Double Helix Nebula

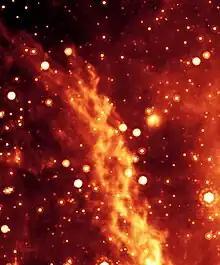
Spitzer Space Telescope image with artificial coloration

The Double Helix Nebula is a gaseous nebula in the direction of the constellation Ophiuchus, near the center of our galaxy. It is thought to have been distorted by magnetic torsion into the shape of two connected spirals, known as a double helix, which is akin to the shape of a DNA molecule.